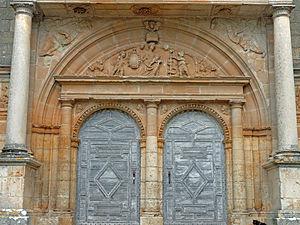
Assier - Église Saint-Pierre - Portail occidental
L'église Saint-Pierre est une église catholique située à Assier, dans le département du Lot, en France.